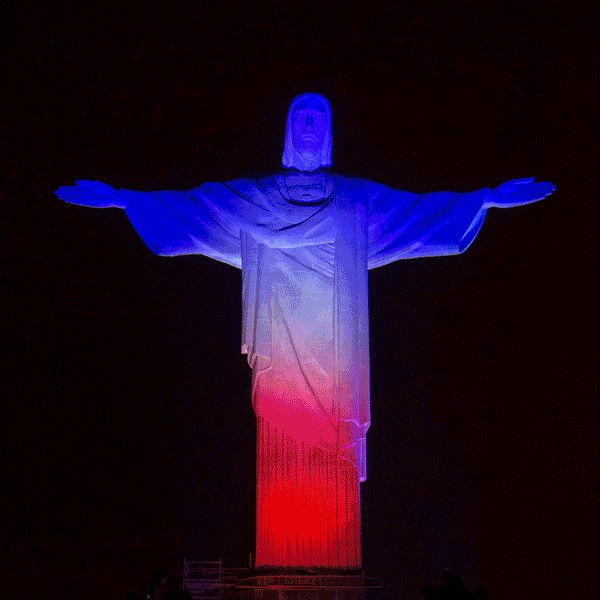
Landmark: Christ the Reedemer